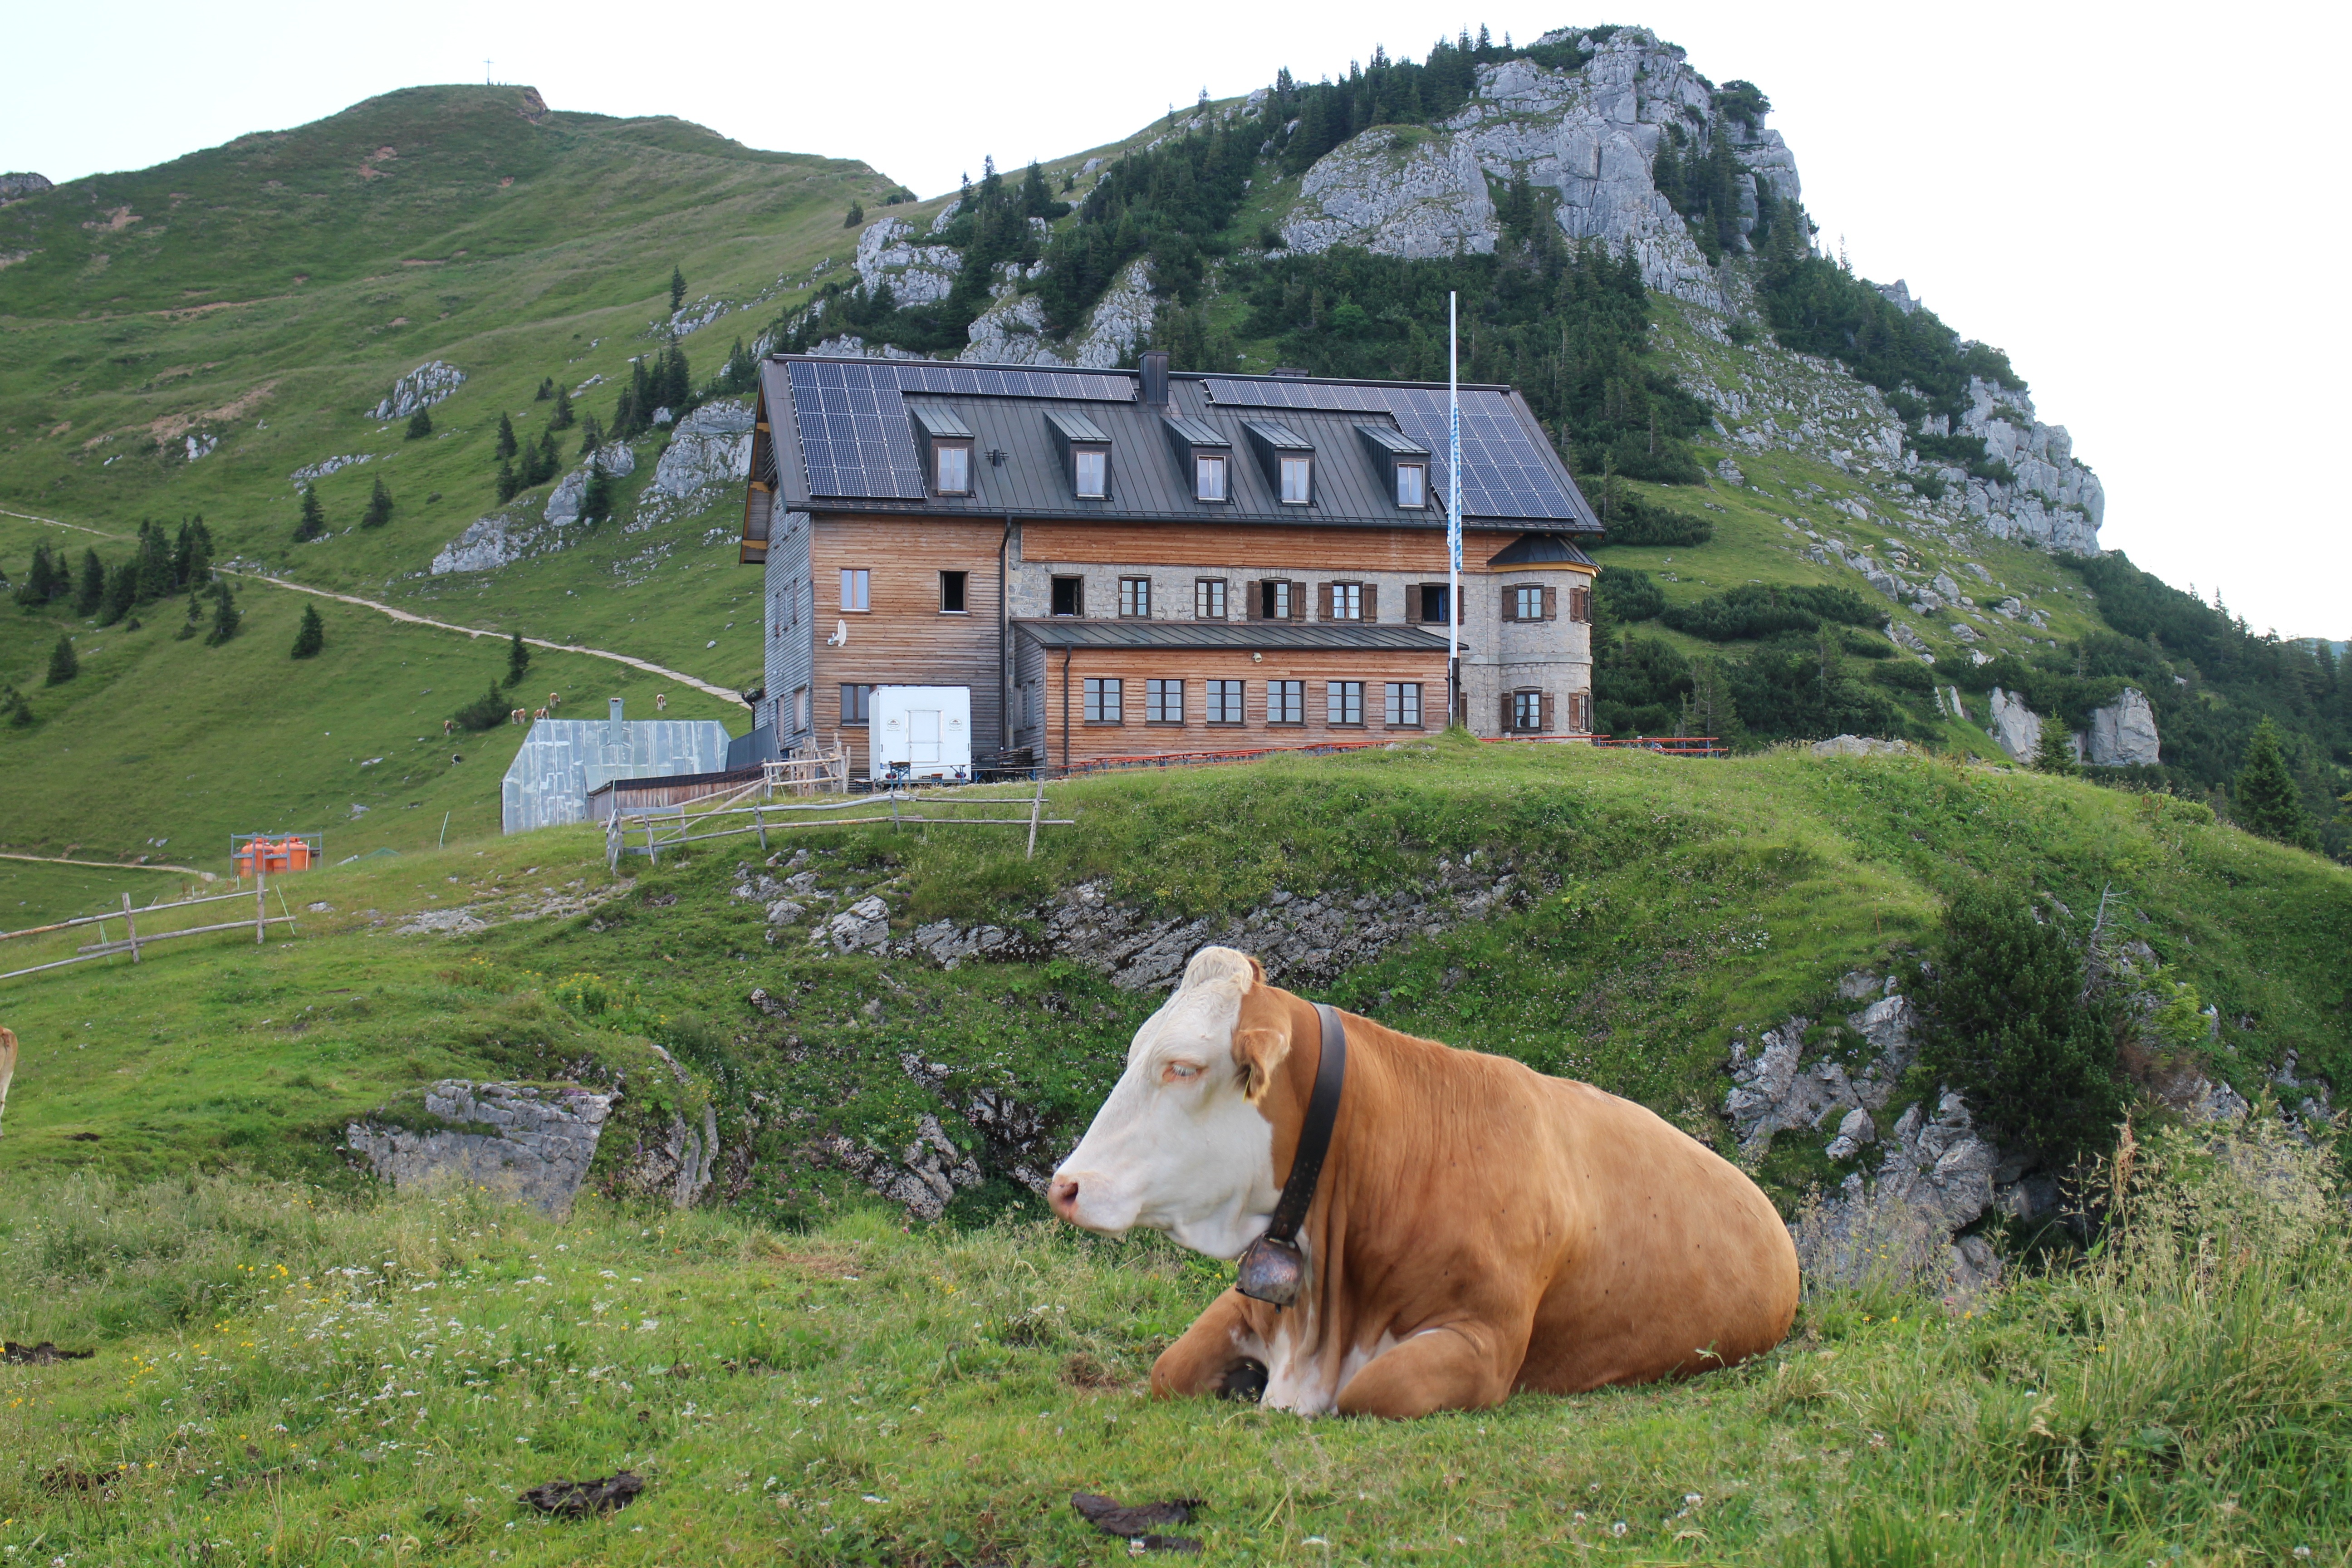
landscape, mountain, farm, meadow, countryside, valley, mountain range, hut, village, cow, pasture, grazing, ranch, agriculture, mountain road, mountains, alps, grassland, plateau, rural area, rotwandhaus, mountainous landforms, cattle like mammal, horse like mammal